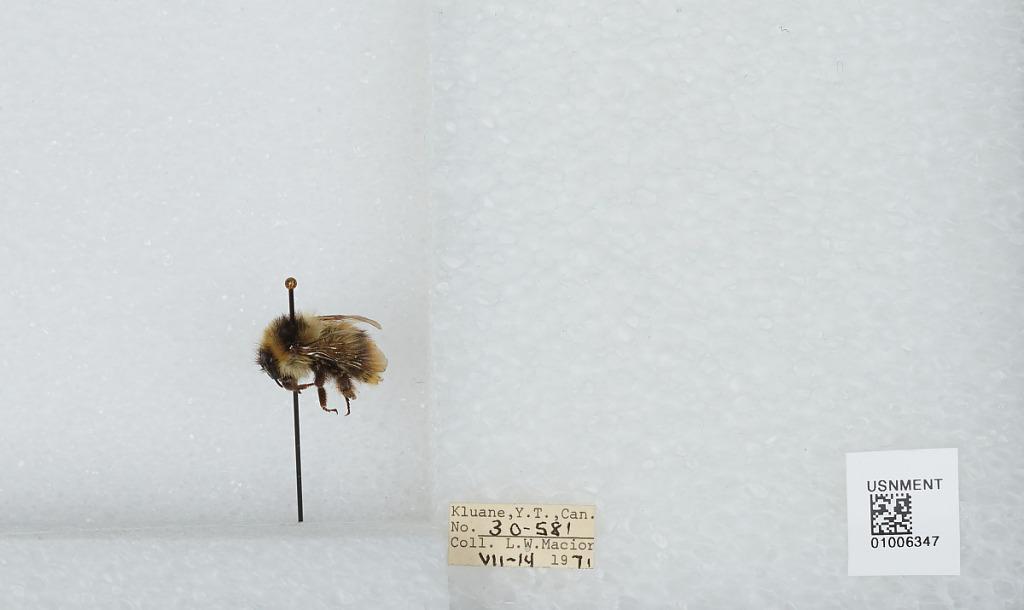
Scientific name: Bombus (Pyrobombus) frigidus Smith
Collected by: L. Macior
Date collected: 1971-7-14
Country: Canada
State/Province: Yukon Territory
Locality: Kluane
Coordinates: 60.75, -139.5